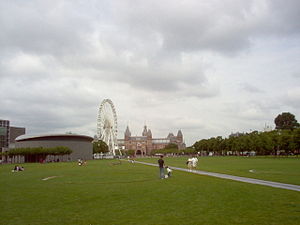
Museumplein
Museumplein i Amsterdam.
Museumplein er en plads i Amsterdam. Pladsen kaldes "Museumspladsen", fordi der ligger fire store museer omkring pladsen: Rijksmuseum, Van Gogh-museet, Stedelijk-museet og Diamant-museet i Amsterdam. Pladsen blev ombygget i 1999 af Sven-Ingvar Andersson. Den bruges bl.a. til begivenheder med mange mennesker som festivaller, fejringer og demonstrationer.